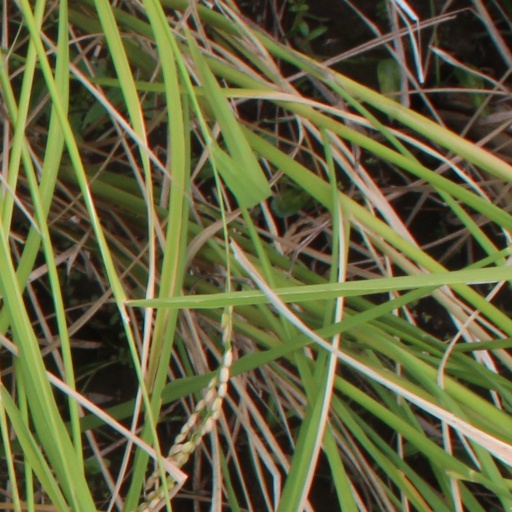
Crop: rice